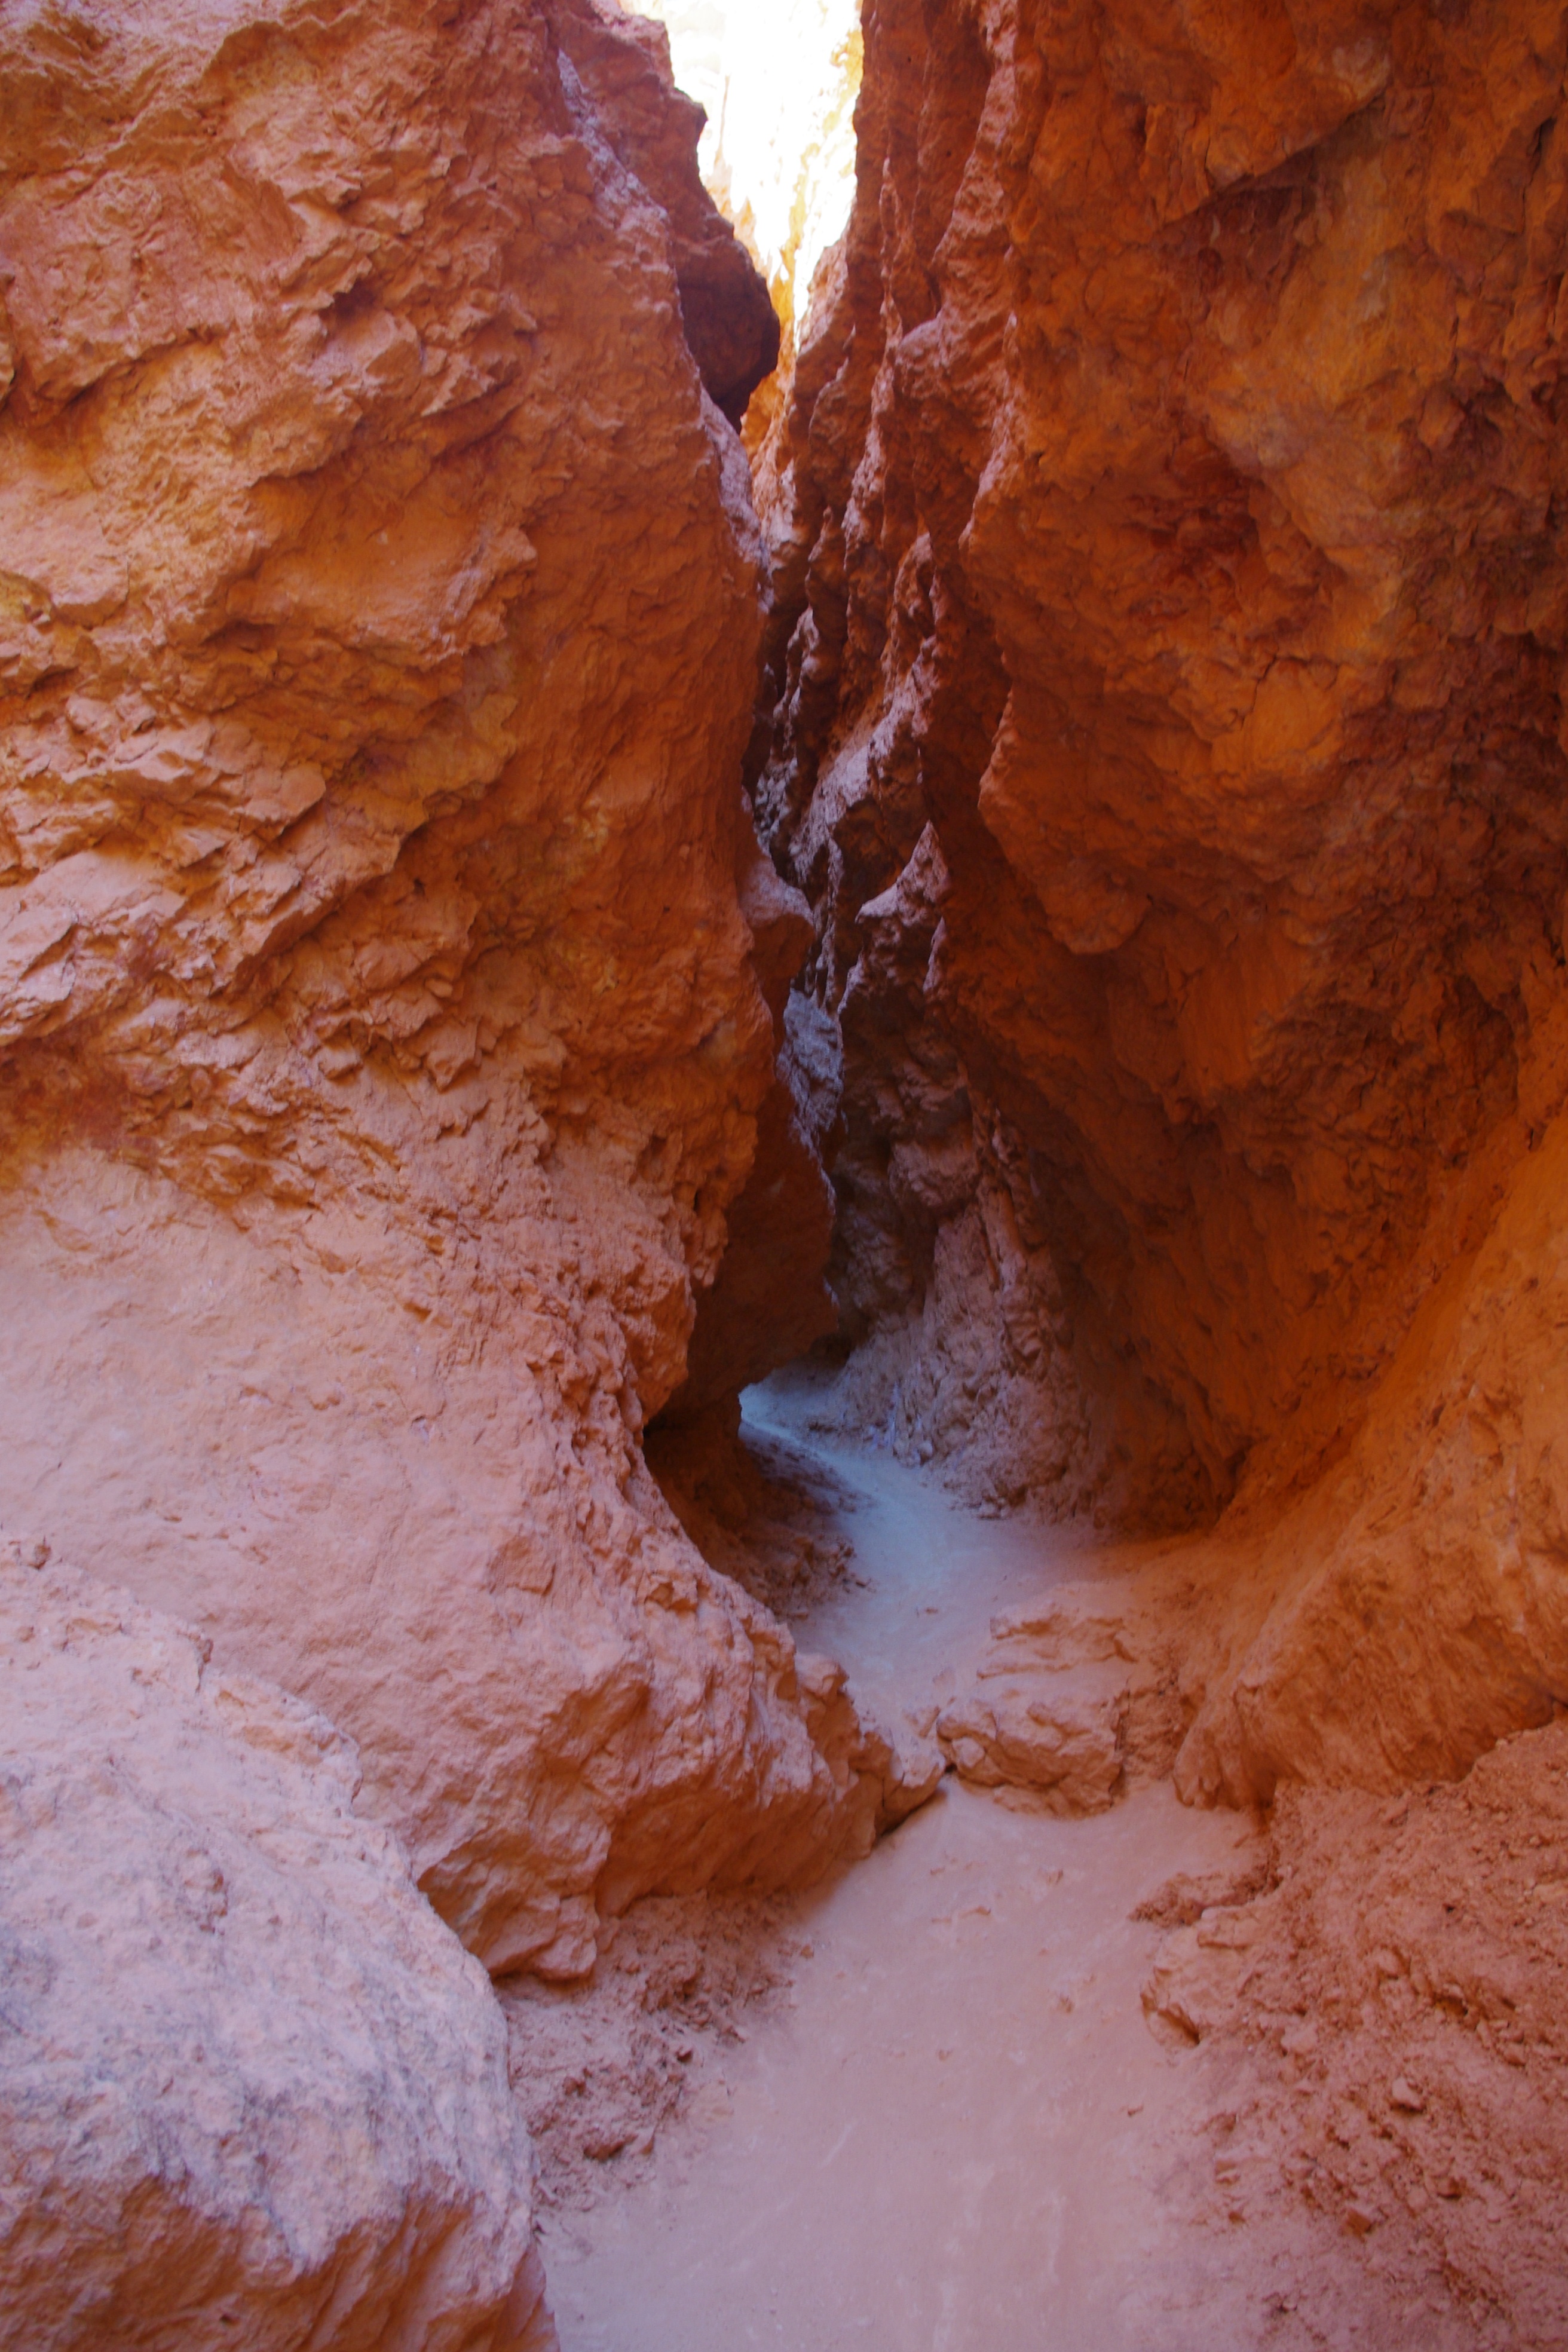
rock, formation, scenic, park, soil, canyon, bryce, national, geology, utah, wadi, landform, geographical feature, geological phenomenon